South Pole

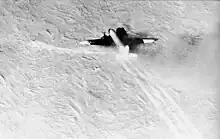
A U.S. Navy R4D-5L was the first aircraft to land at the South Pole, 31 October 1956 for "Operation Deep Freeze II"

A flagpole erected at the South Geographical Pole in December 1965 by the First Argentine Overland Polar Expedition has been designated a Historic Site or Monument (HSM 1) following a proposal by Argentina to the Antarctic Treaty Consultative Meeting.